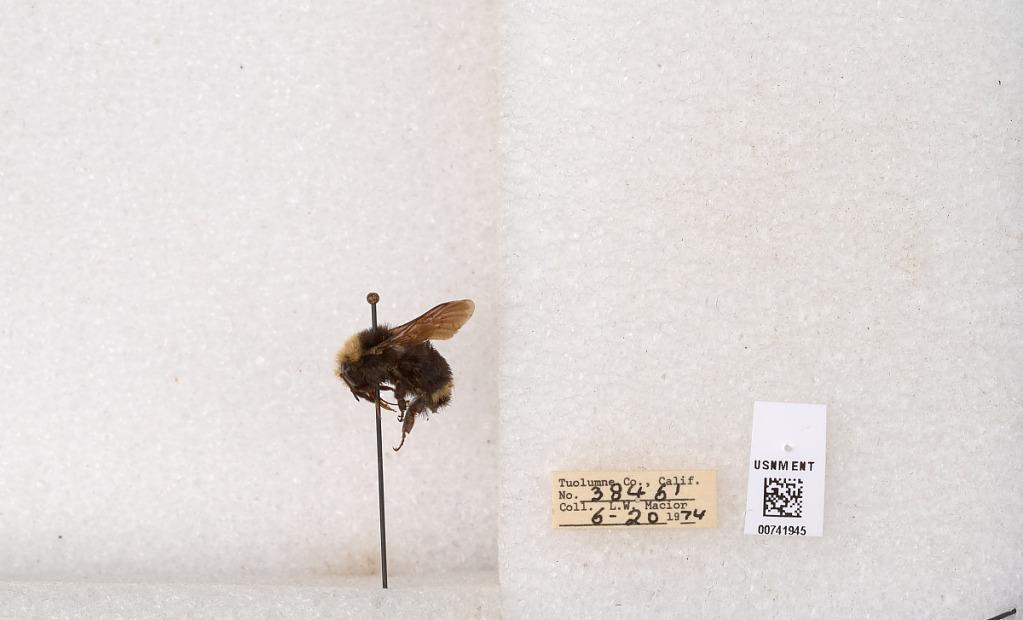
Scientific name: Bombus (Pyrobombus) vosnesenskii Radoszkowski
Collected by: L. Macior
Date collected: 1974-6-20
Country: United States
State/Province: California
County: Tuolumne
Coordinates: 37.9712, -120.228